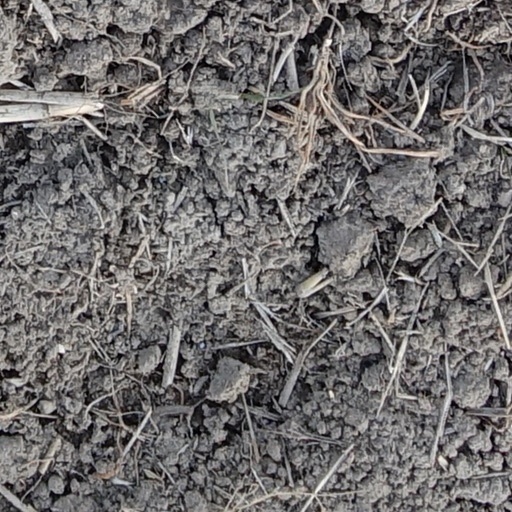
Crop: wheat